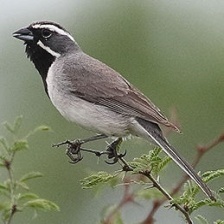
Species: BLACK-THROATED SPARROW
Scientific name: AMPHISPIZA BILINEATA